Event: Nepal Earthquake
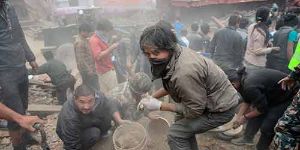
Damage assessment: damage